Iranian rock

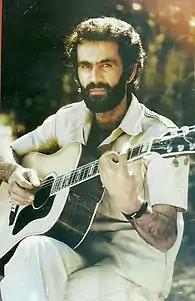
Habib in 1977

The origin of many Iranian rock artists, including Farhad and the Black Cats, is Couchini Restaurant. The restaurant was founded by Vida Ghahremani in the early 1960s. Farhad Mehrad played the piano at this restaurant and was the lead singer of the Black Cats group. He also sings the songs of Ray Charles. The Americans in that area had given Farhad the nickname "Ray Charles of Iran". Ebi also performed his first performance at Couchini Restaurant. After the Black Cats became famous, they no longer performed at the restaurant. That's why other groups like Scorpio replaced them. In general, Couchini Restaurant was the most important place to cultivate Iranian rock music.